Sainte-Opportune

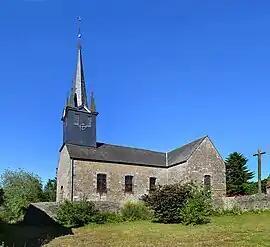
The church in Sainte-Opportune

Sainte-Opportune is a commune in the Orne department of north-western France.